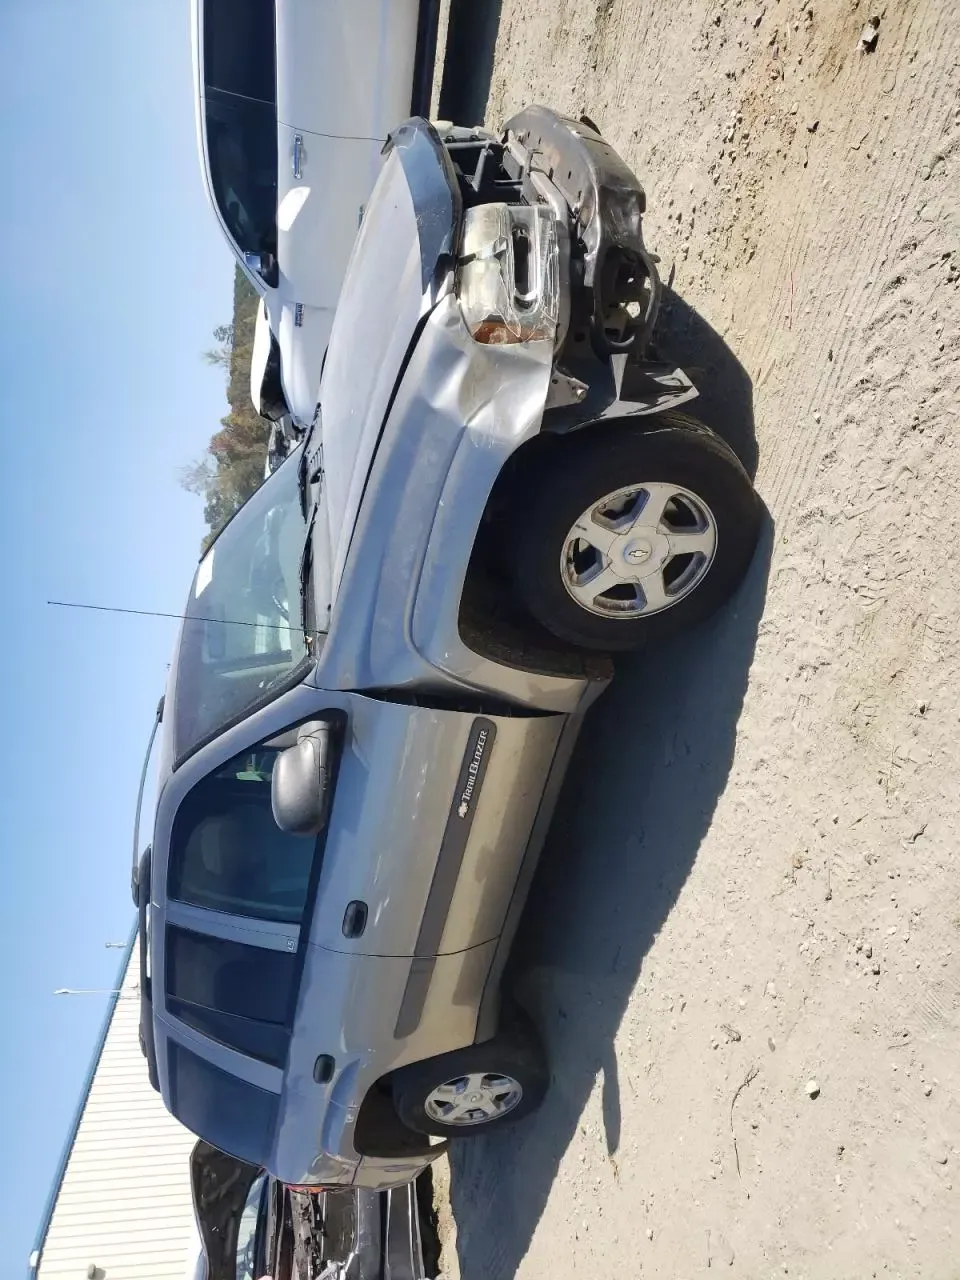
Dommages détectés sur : pare-choc avant, feu avant droit, capot, aile avant droite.
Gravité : majeur